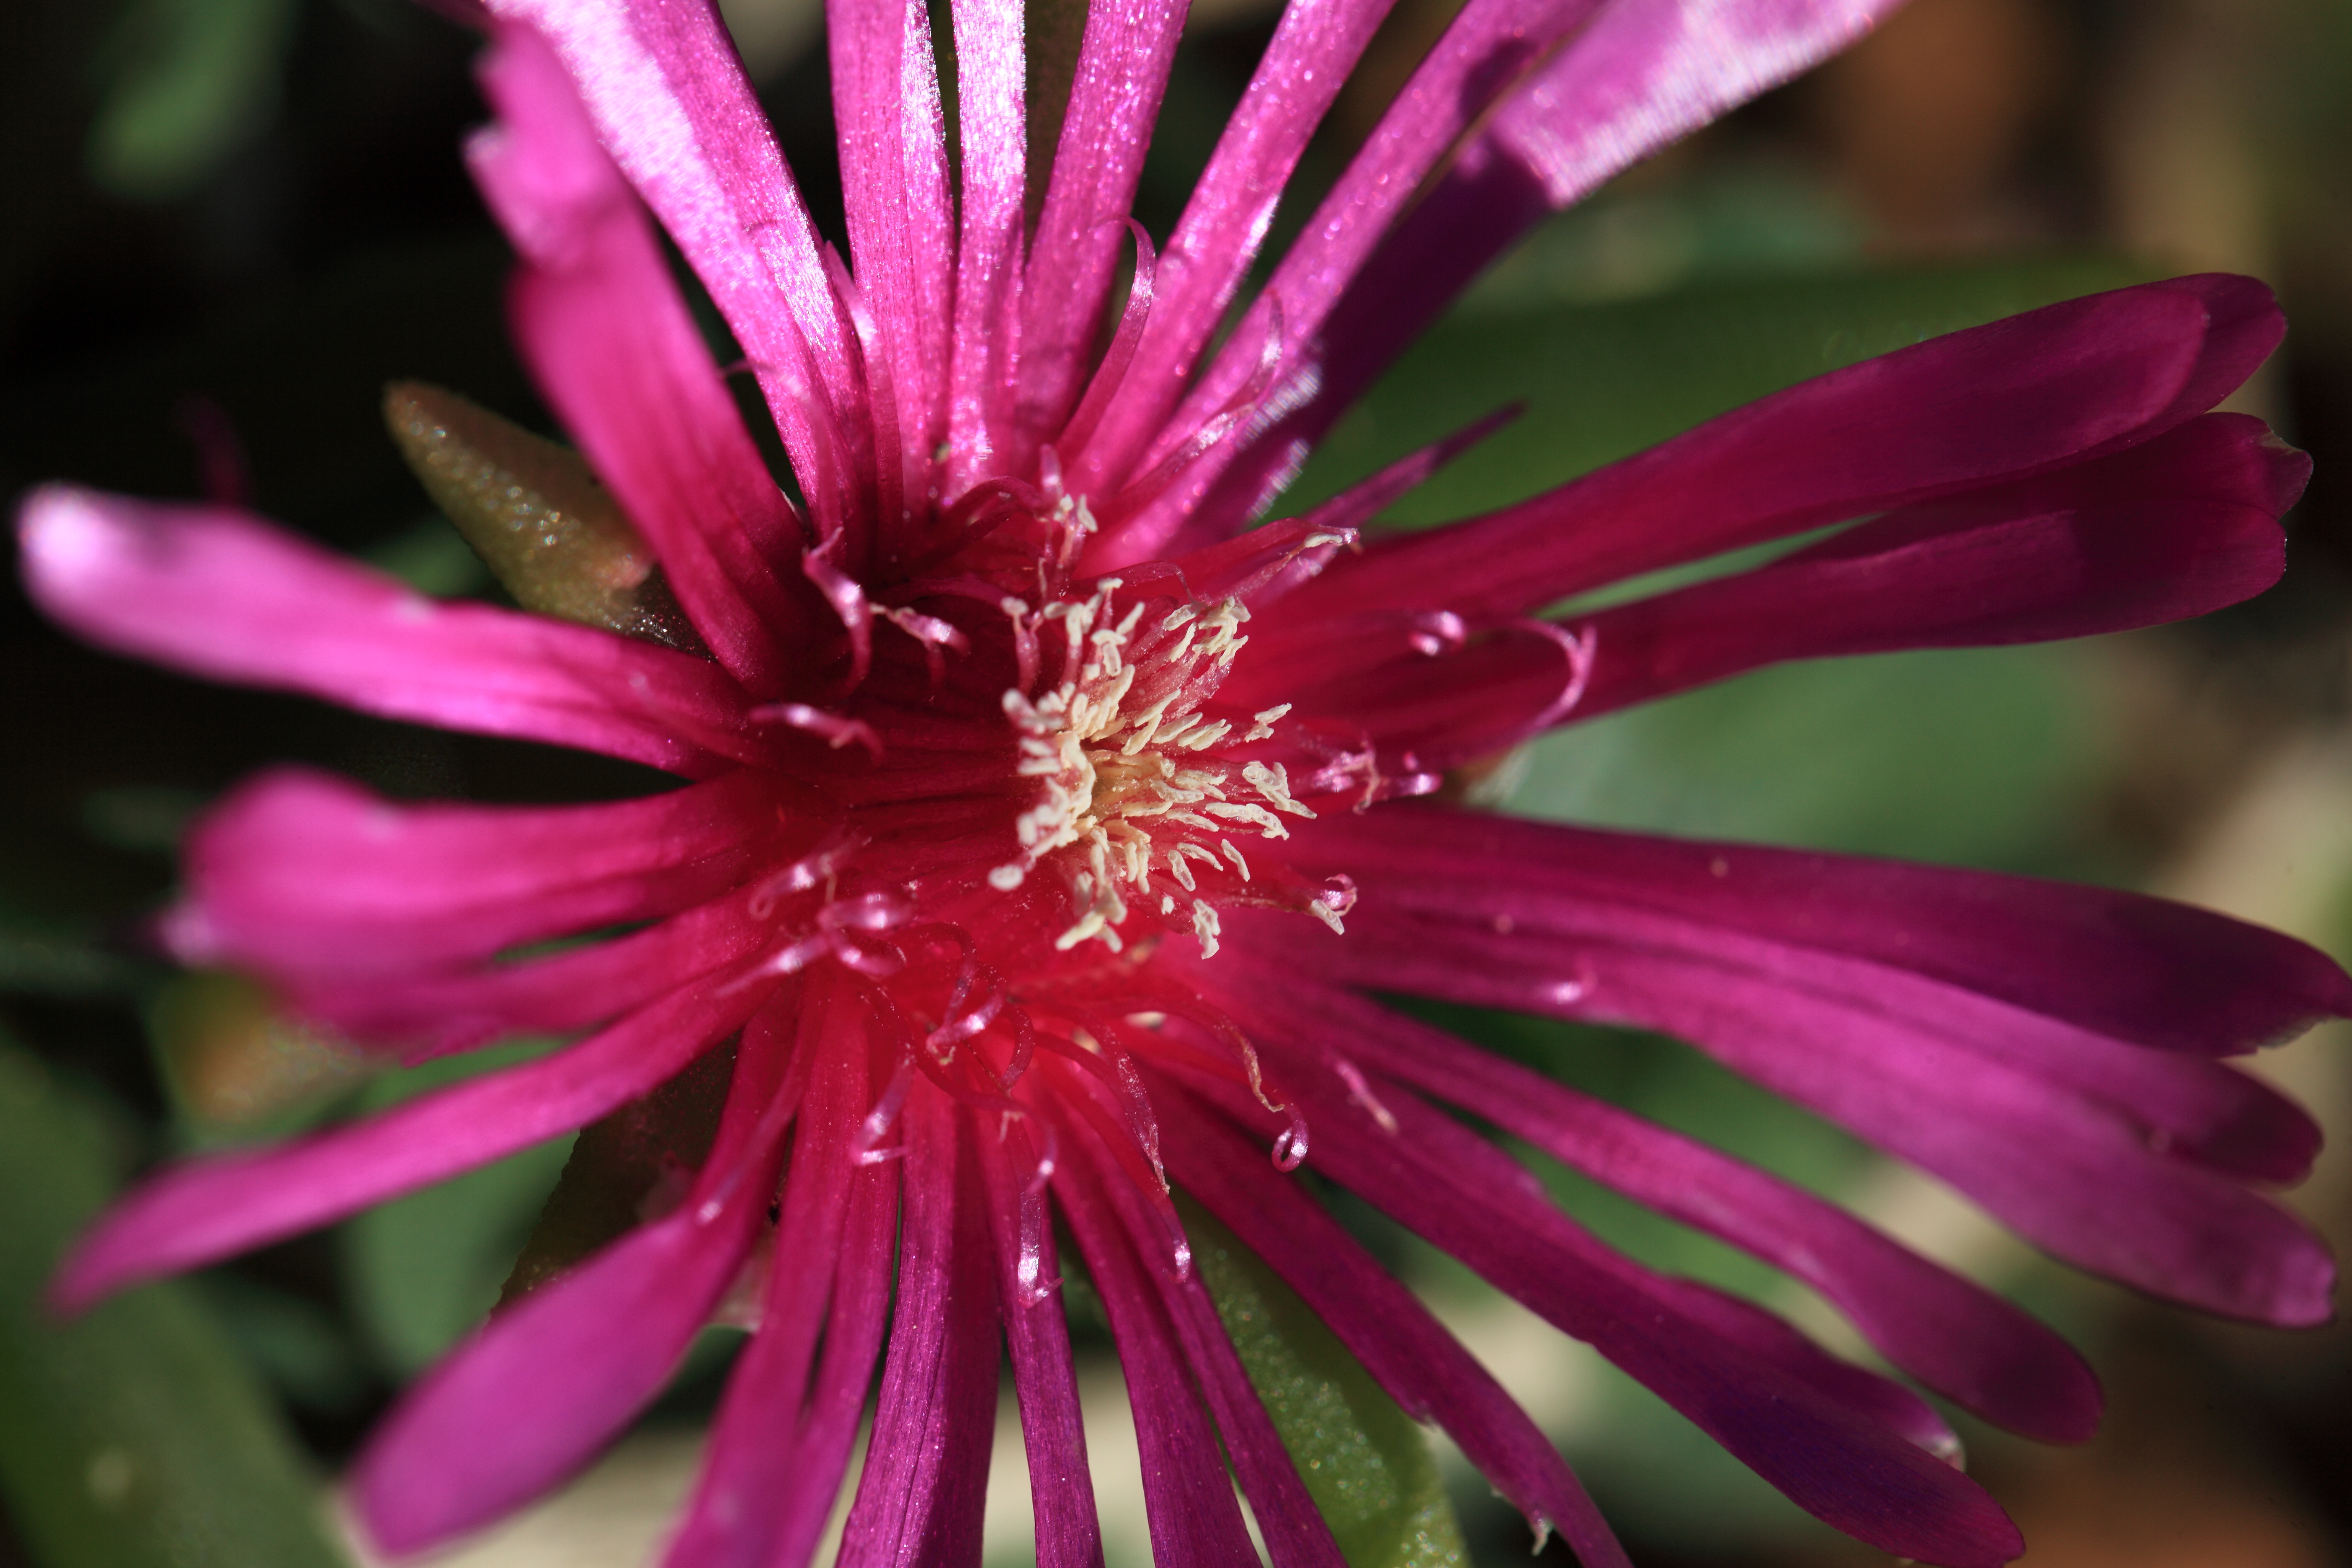
blossom, plant, flower, petal, high, botany, pink, flora, close up, 5d, hires, markii, hi, res, resolution, macro photography, flowering plant, delosperma, cooperi, trailingiceplant, daisy family, annual plant, plant stem, land plant, ice plant family, dorotheanthus bellidiformis